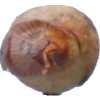
Label: onion